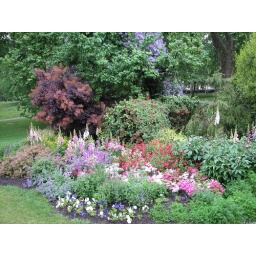
A flower bed in the Royal park outside the castle grounds